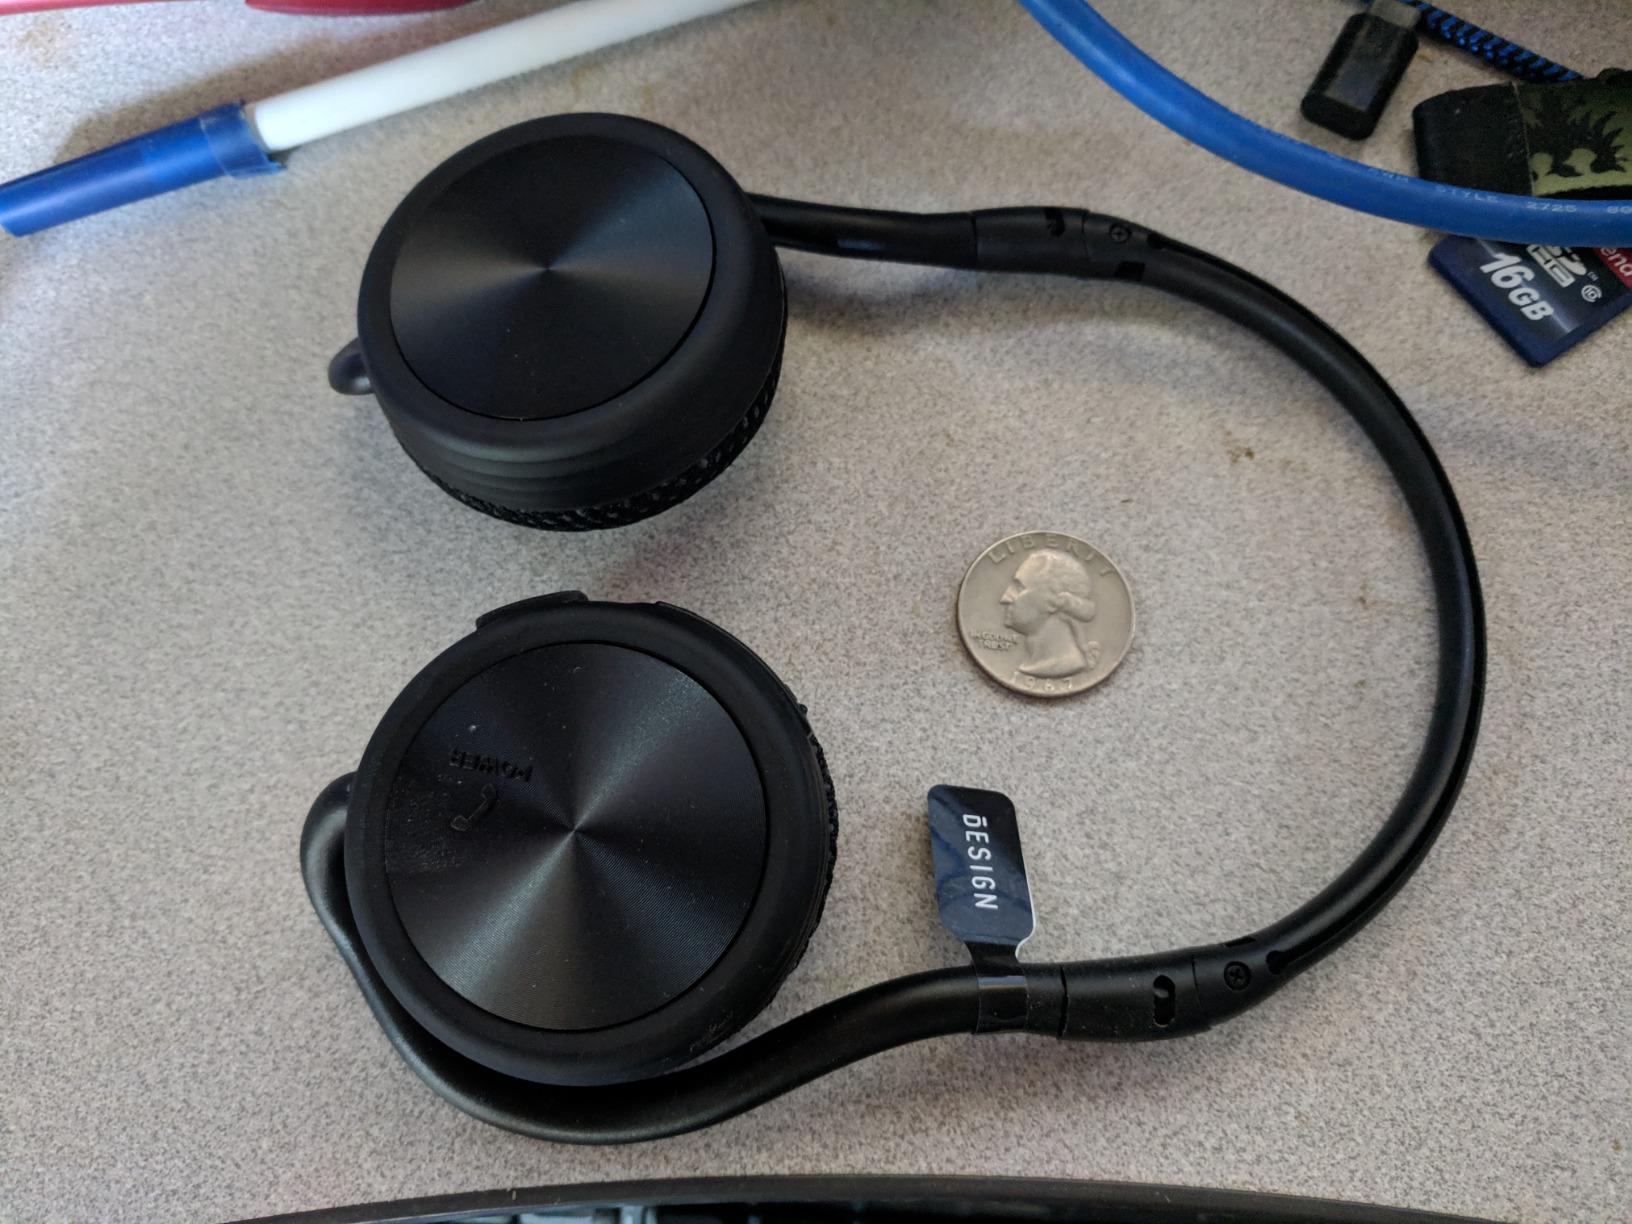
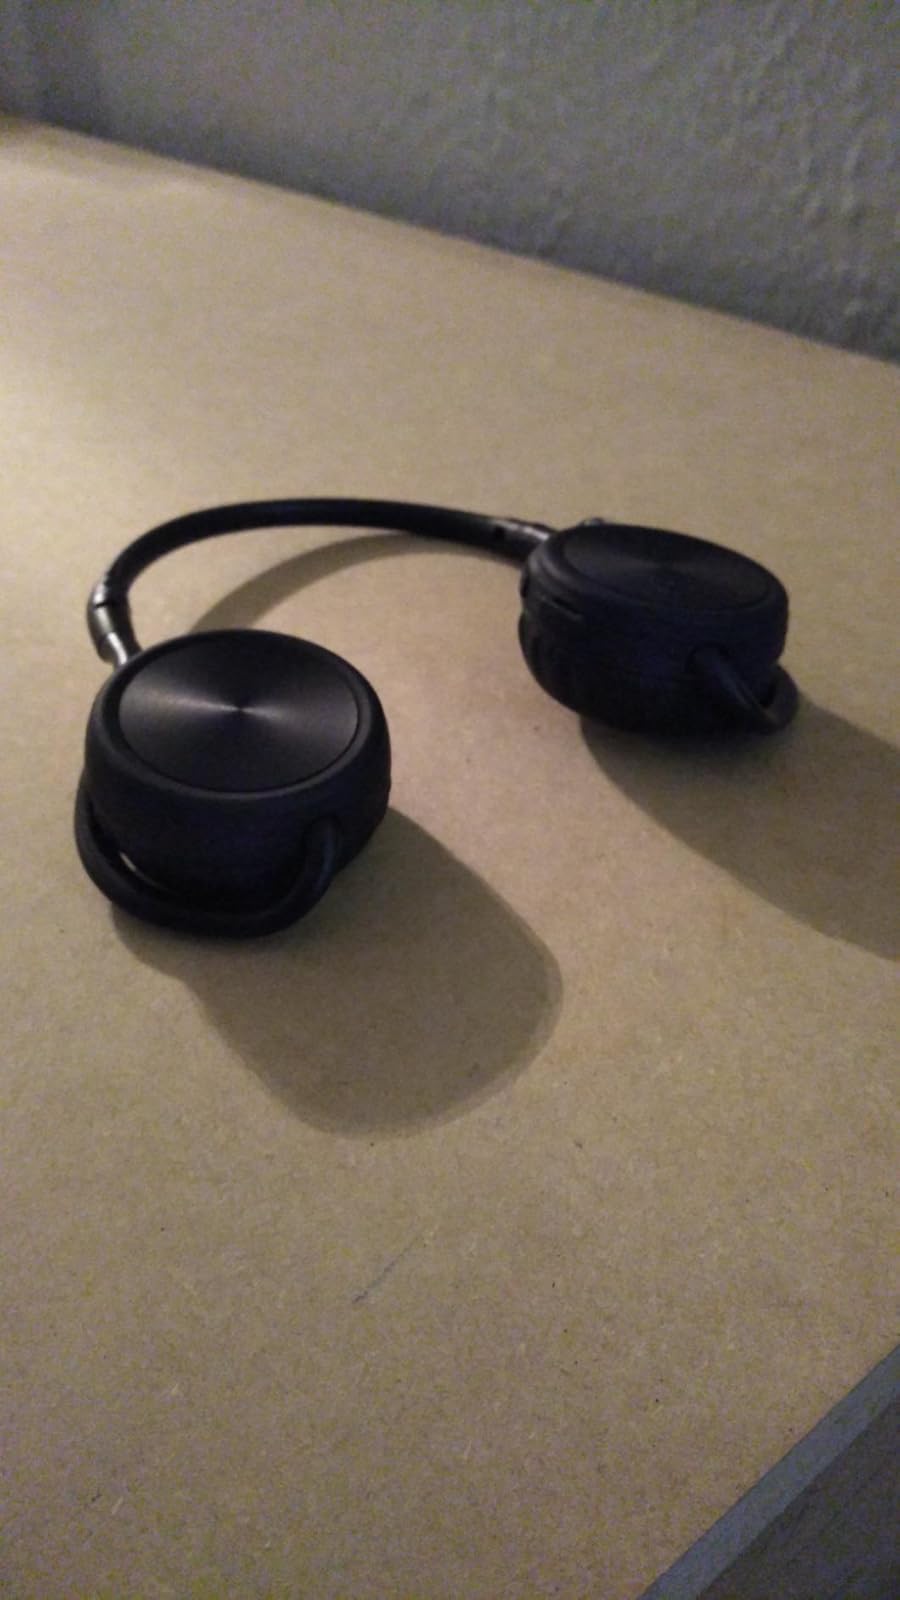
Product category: headphones
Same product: yes